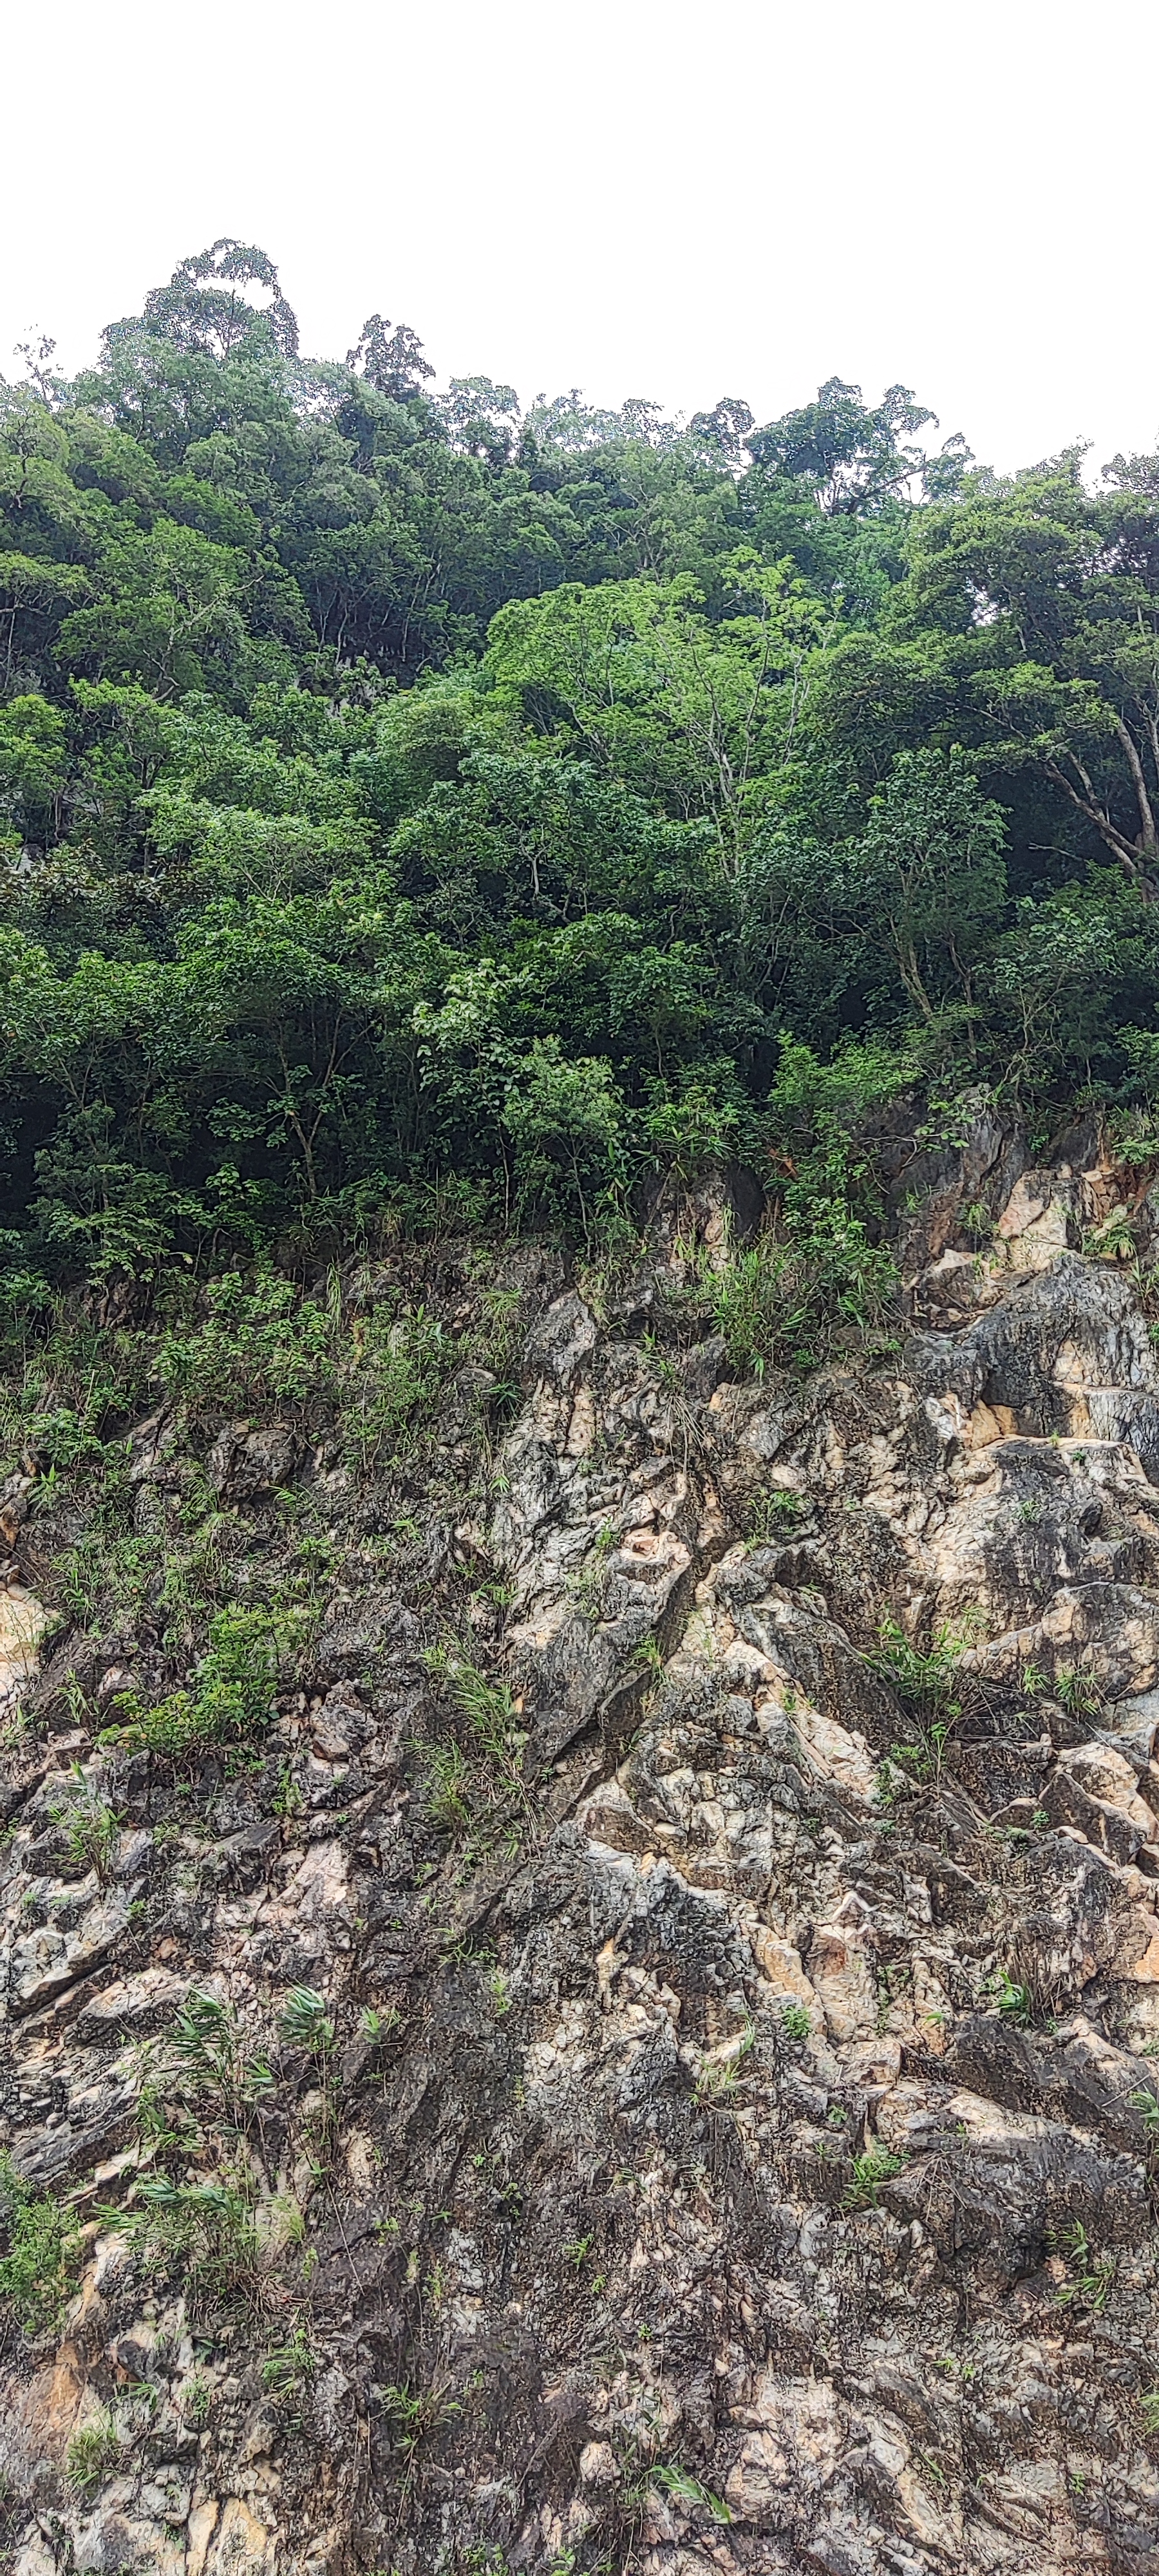
user: text: Thực vật trong ảnh chủ yếu có màu gì?
assistant: text: Xanh lá cây

user: text: Trong ảnh có bao nhiêu lớp cảnh quan rõ rệt?
assistant: text: Ba

user: text: Địa hình chính được thể hiện trong bức ảnh này là gì?
assistant: text: Sườn núi đá

user: text: Dựa vào sự xuất hiện của thực vật trên vách đá, đặc điểm môi trường ở khu vực này có thể được suy ra là gì?
assistant: text: Môi trường ẩm ướt, thích hợp cho sự phát triển của thảm thực vật phong phú.

user: text: Mô tả mối quan hệ giữa hệ thực vật và cấu trúc địa chất của vách đá được thể hiện trong ảnh.
assistant: text: Thực vật bám chặt vào các kẽ nứt và bề mặt gồ ghề của đá, tạo thành một hệ sinh thái gắn kết trên vách núi.